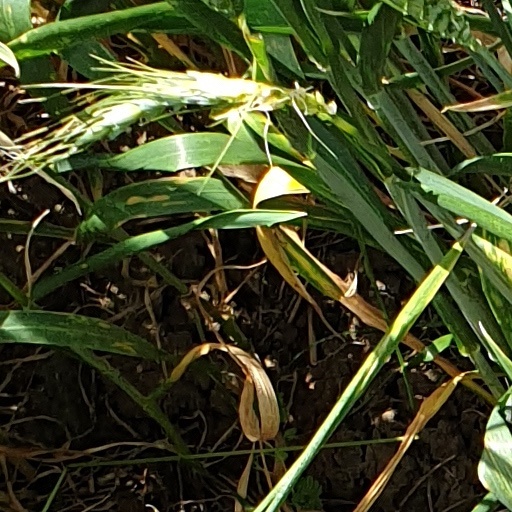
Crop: wheat